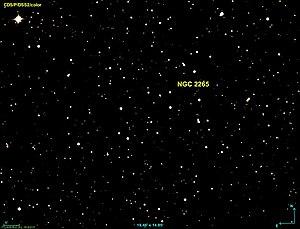
Image créée à l'aide du logiciel Aladin Sky Atlas du Centre de Données astronomiques de Strasbourg et des données publiques en format FIT de DSS (Digitized Sky Survey).
NGC 2265 est un groupe d'étoiles situé dans la constellation des Gémeaux. L'astronome britannique John Herschel a enregistré la position de ce groupe d'étoiles le 23 janvier 1832.